Matsu Islands

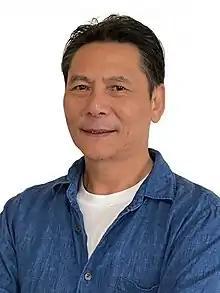
Wang Chung-ming, the incumbent Magistrate of Lienchiang County

The Matsu Islands comprise 19 islands and islets, which include five major islands, which are Nangan, Dongju and Xiju (both in Juguang Township), Beigan and Dongyin. Minor islands include Liang Island, Gaodeng Island, Daqiu Island and Xiaoqiu, which are part of Beigan Township. The shortest distance between Huangqi, Lianjiang County and the Matsu Islands is also the shortest distance between China (PRC) administered territory and territory in the ROC (Taiwan)-administered Matsu Islands.